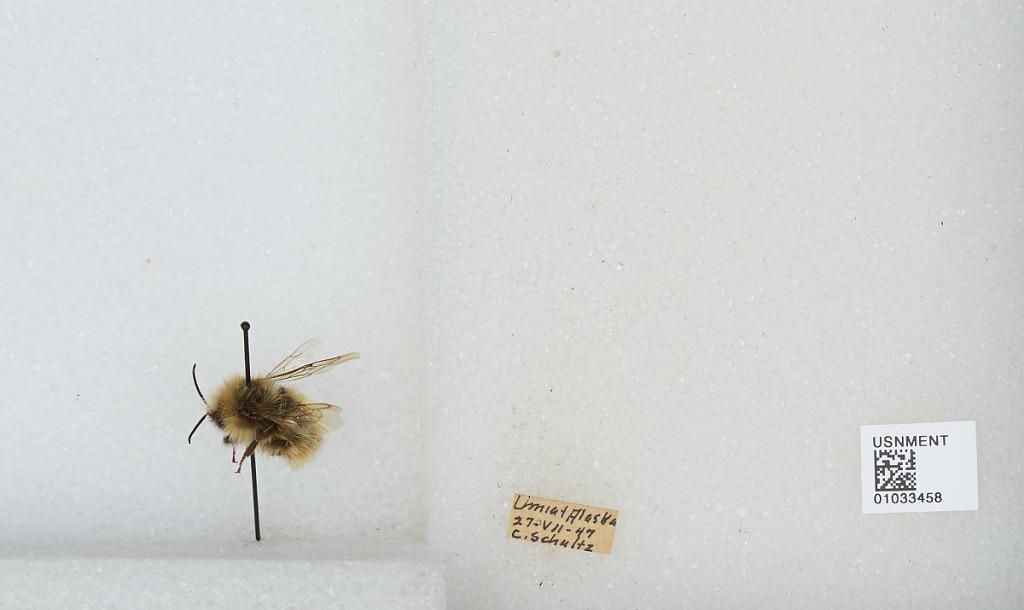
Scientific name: Bombus (Pyrobombus) sylvicola Kirby
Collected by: C. Schultz
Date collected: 1947-7-27
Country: United States
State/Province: Alaska
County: North Slope
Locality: Umiat
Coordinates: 69.3669, -152.144